Carmania (region)

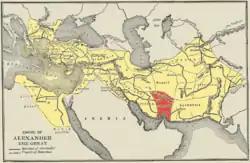
The area of Carmania within the empire of Alexander the Great after acquiring the Persian Empire

By the time of Alexander's conquest of Persia in 334 BC, Carmania was administered by a certain Aspastes, Satrap of Carmania, and the southern part of the province had its own governor. Aspastes acknowledged Alexander as king and was permitted to remain in office as satrap upon Alexander's conquest of the neighbouring province of Persia in 330 BC, however, Aspastes later plotted to rebel against Alexander whilst campaigning in the Indus Valley. Upon Alexander's return from India, Aspastes met with Alexander in the province of Gedrosia in 326 BC, where he was executed. To replace Aspastes, Alexander appointed Sibyrtius as satrap of Carmania, who was followed by the general Tlepolemus in the winter of 325/324 BC. Whilst in Carmania, Alexander established the city of Alexandria Carmania in early 324 BC where he settled his veterans, and also erected a pillar on the coastline. Alexander also consolidated his empire during his stay in Carmania as he summoned a number of governors and generals accused of conspiring and misbehaving and executed them, such as Cleander, accused of extortion, in 324 BC.